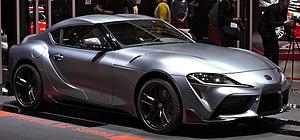
La Toyota Supra est une voiture de grand tourisme produite par le constructeur automobile japonais Toyota, de 1979 jusqu'en 2002, puis à partir de 2019. La voiture a connu quatre générations successives et une cinquième plus tardivement, communément appelées MK1, MK2, MK3, MK4 et MK5.